Answer in natural language. Which object is closer to the camera taking this photo, fridge or scenic landscape wall decor photo? Choose between the following options: scenic landscape wall decor photo or fridge
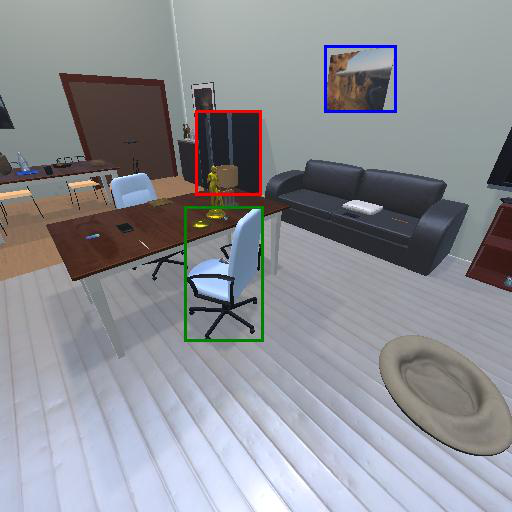
<answer>scenic landscape wall decor photo</answer>